Café Tacuba

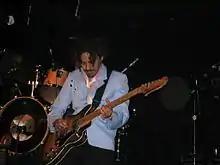
Rubén Isaac Albarrán

Vocalist and guitar player. Previously, until 2001, he played in an alternative band called "Villa Jardín". In 2006 he announced his solo debut, "Bienvenido al sueño" ("Welcome to the Dream"), it consists of electronic instruments with Buddhist influences and Prehispanic Mexican which he describes as ""música protónica por no limitarlo o estereotiparlo"" ("protonic music so as not to limit or stereotype it").